Borisoglebsk-2

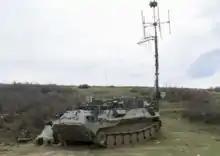
Baseline Borisoglebsk-2 electronic warfare system

The Borisoglebsk 2 is a Russian, MT-LBu ground vehicle mounted, multi-functional electronic warfare (EW) weapon system. It was developed by Sozvezdie over a six-year period, from 2004 to 2010. The system was however not ordered, or for other reasons not manufactured or delivered, at once to the Russian military. Starting in February 2015, it has been manufactured and delivered by UIMC to the Russian Armed Forces. It is designed to disrupt communications and GPS systems. "Borisoglebsk 2" achieved initial operating capability in 2010, but was not ordered and delivered to Russian military until February 2015. Rossiyskaya Gazeta reported that Borisoglebsk 2 was the core system for electronic warfare in the Russian Army, controlling four types of jamming units from a single point.